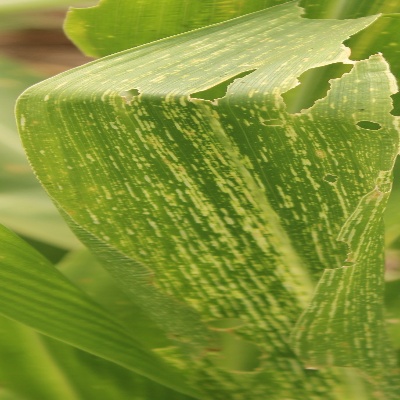
Crop: Maize
Condition: streak virus